Committee of Union and Progress

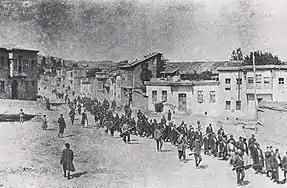

After much politicking by Wangenheim, German influence in the Empire noticeably increased through media acquisitions and increasing presence of the German military mission in the capital. On 1 August 1914, the Empire ordered a partial mobilization. Two days later it ordered a general mobilization.